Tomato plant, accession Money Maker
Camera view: bottom (45 deg); turntable rotation: 0 degrees
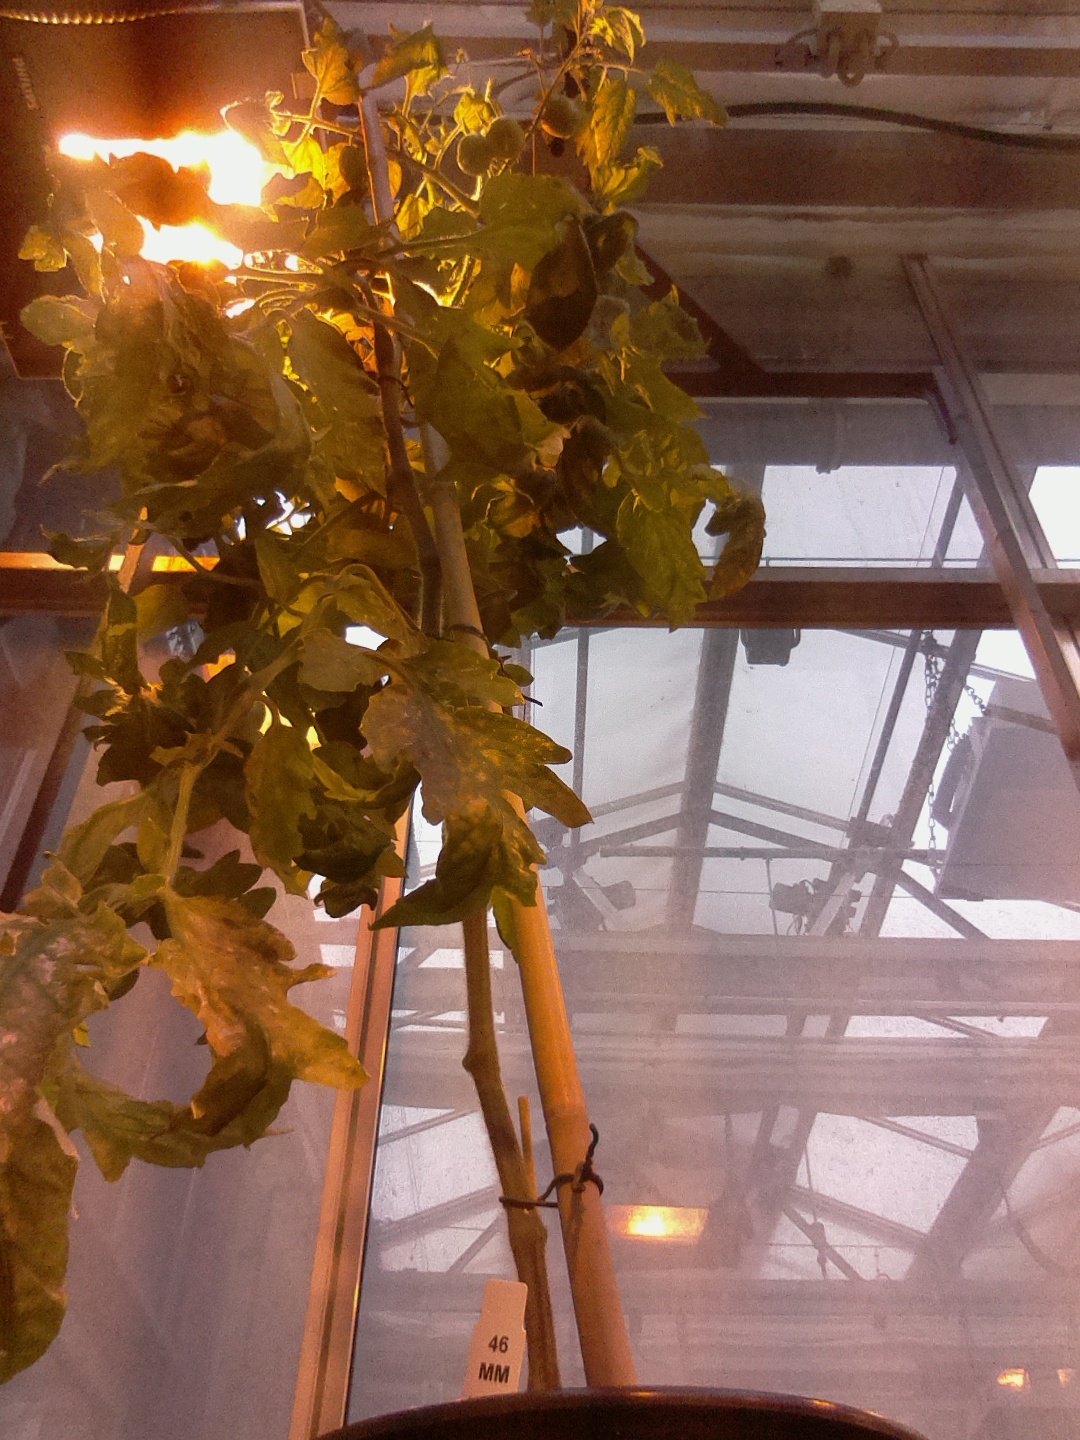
BBCH growth stage 72: 20%-30% of final fruit size